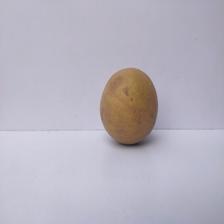
Size: Large